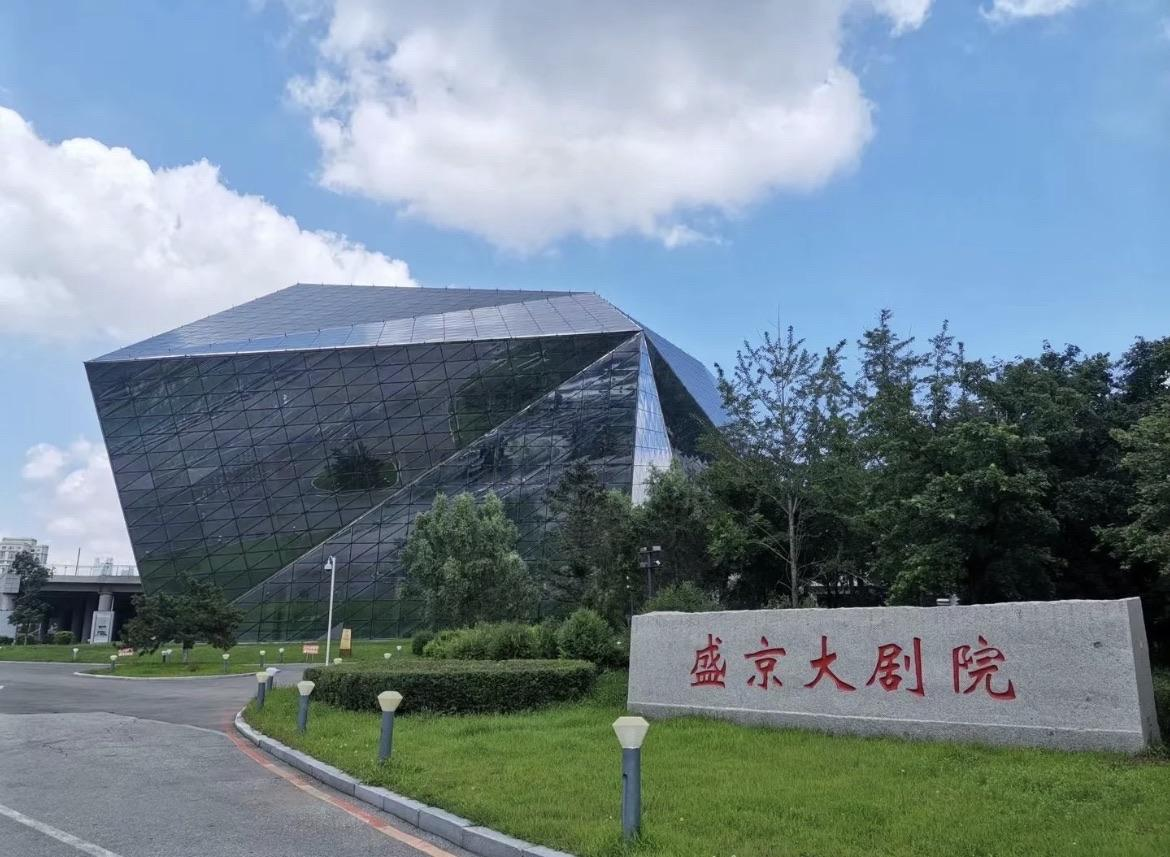
地标名称：盛京大剧院
所在城市：沈阳市·沈河区